Belasco Theatre

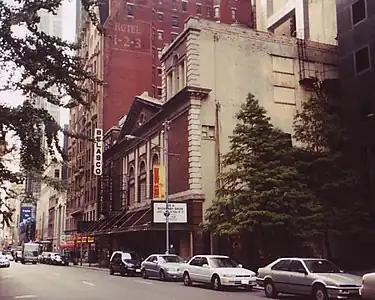
As seen from the east in 2002

What is now the Belasco Theatre was developed by Meyer R. Bimberg, who organized the Stuyvesant Theatre Company in 1906 with $275,000 in capital. In June 1906, Belasco announced he would manage the theater and name it after Peter Stuyvesant, the New Amsterdam director-general. The theater would be designed by George Keister and would cost about $300,000. Keister filed plans with the New York City Department of Buildings in September 1906, by which the excavation was nearly completed. On December 5, 1906, several hundred guests including Bronson Howard, Blanche Bates, and Frances Starr attended the theater's cornerstone-laying ceremony, and the theater was formally dedicated as David Belasco's Stuyvesant Theatre. The total cost of the theater was estimated at more than $750,000, including $300,000 for the building itself.